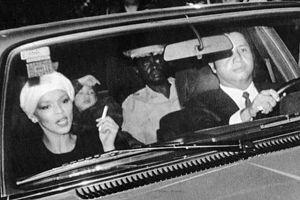
Michèle Bennett, née le 15 janvier 1950 à Port-au-Prince, est une ancienne Première dame d'Haïti, en tant qu'épouse du président et dictateur Jean-Claude Duvalier. Après la démission de ce dernier en 1986, le couple fuit en France et divorce en 1990.
La Révolution haïtienne de 1986 est un mouvement populaire insurrectionnel qui marque la fin de la dictature des Duvalier avec la chute du président à vie Jean-Claude Duvalier contraint à l'exil, et qui se poursuit jusqu'à la chute de la dictature militaire d'Henri Namphy en 1990.
1986 est une année commune commençant un mercredi.
Jean-Claude Duvalier, dit « Baby Doc » ou « Bébé Doc », né le 3 juillet 1951 à Port-au-Prince, et mort à Pétion-Ville le 4 octobre 2014, est un homme politique haïtien, président du pays jusqu'à son renversement en 1986.
Le duvaliérisme désigne le régime mis en place en Haïti par le dictateur François Duvalier dit « Papa Doc », arrivé au pouvoir après un putsch en 1957, et poursuivi par son fils Jean-Claude Duvalier, dit « Baby Doc » entre 1971 et 1986.